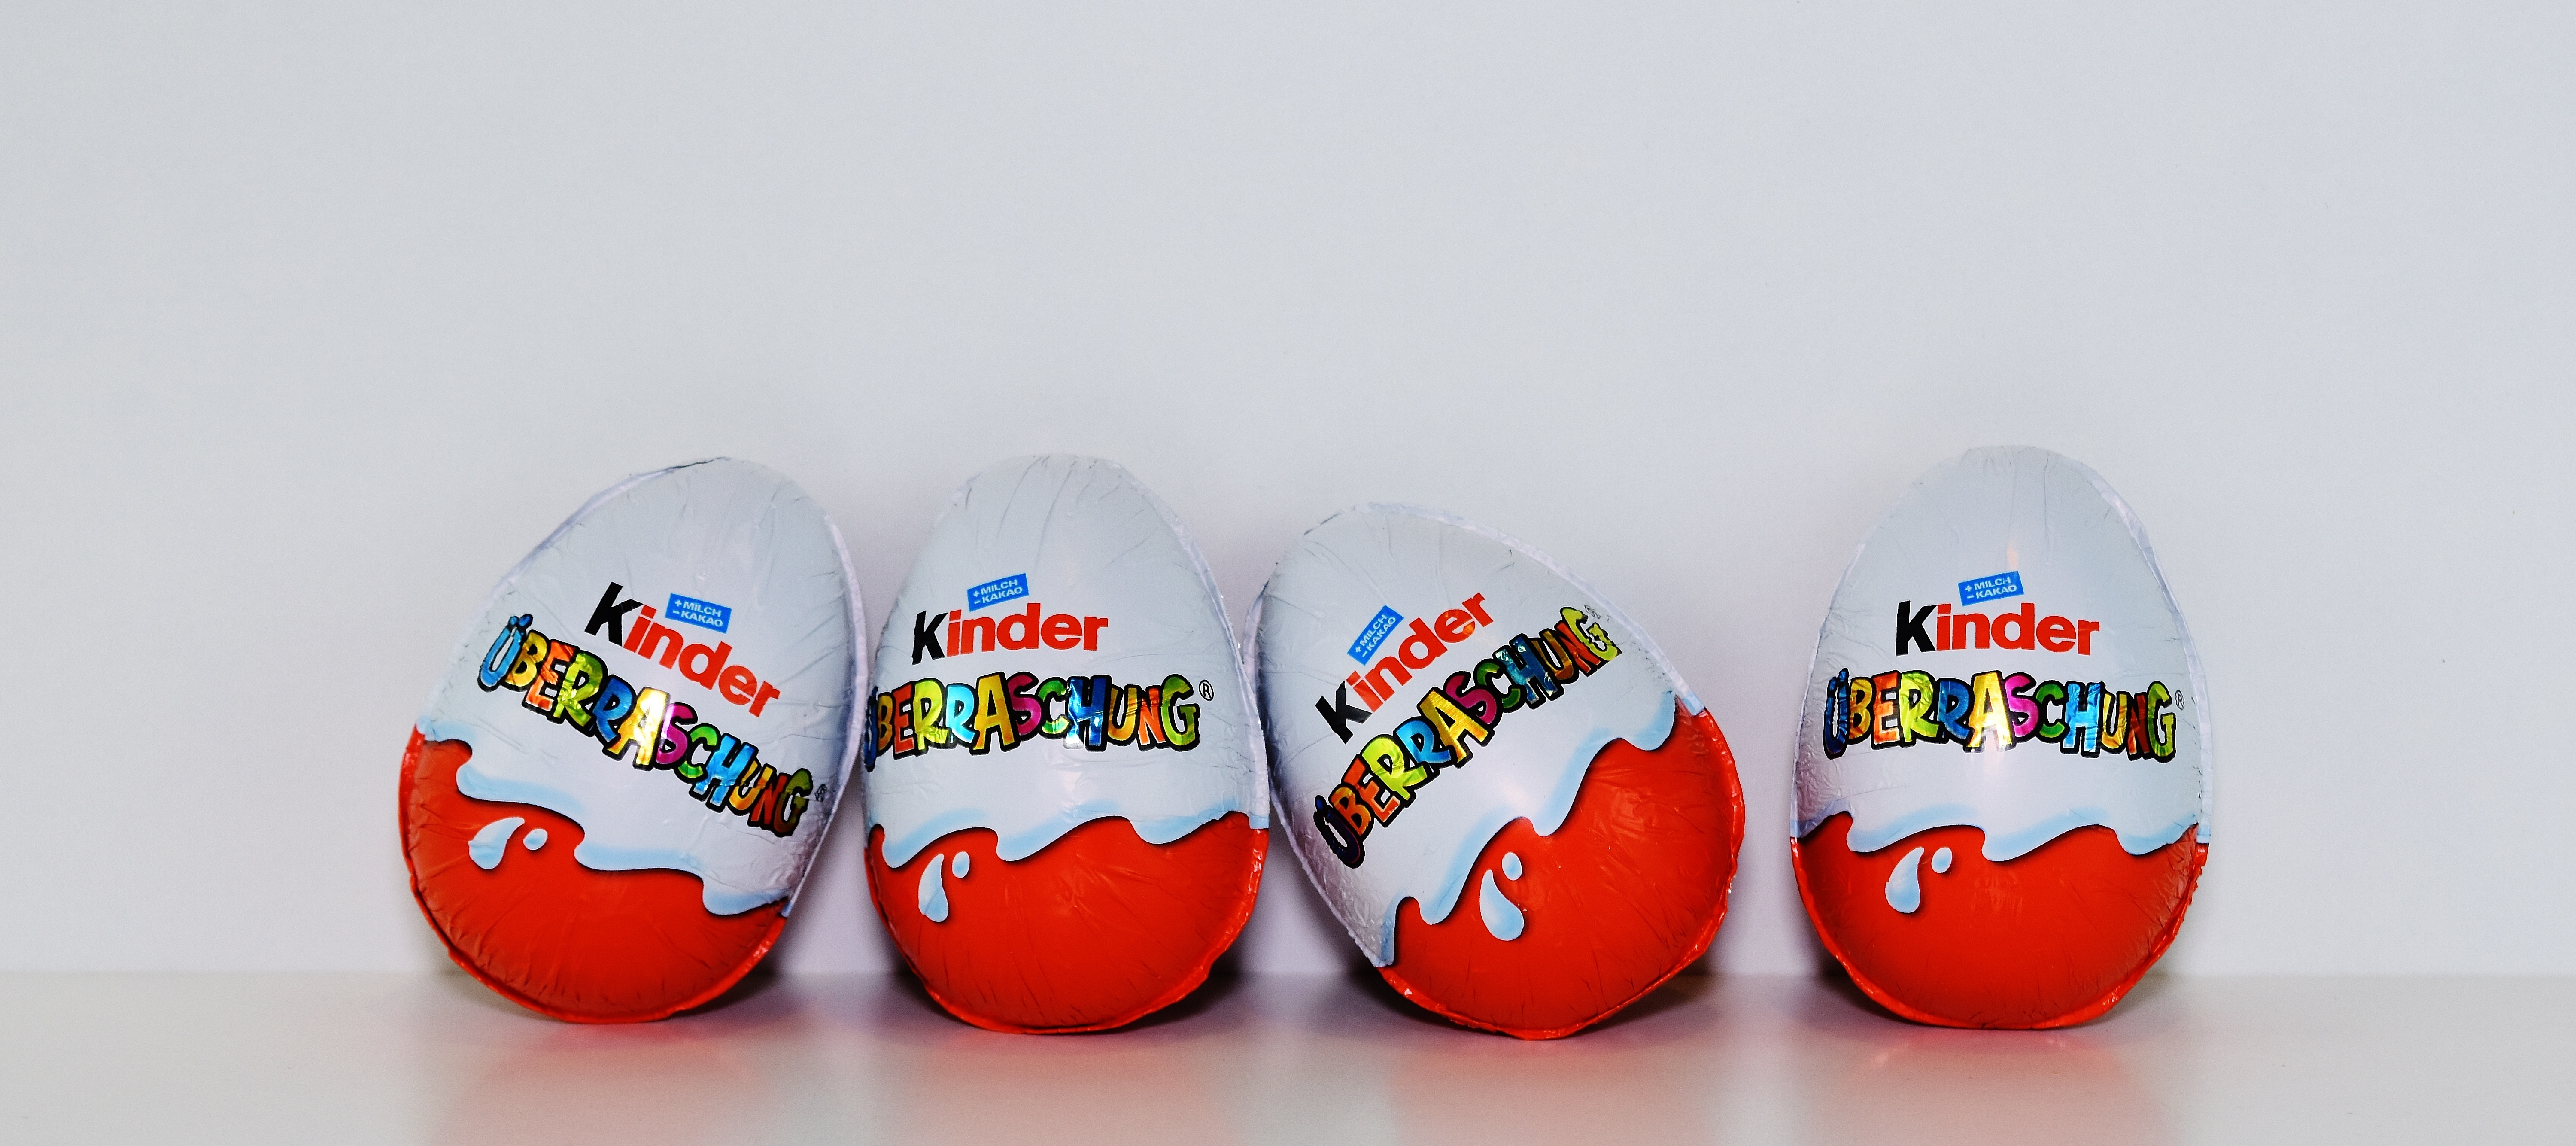
hand, shoe, play, finger, food, red, color, chocolate, egg, children, footwear, toys, easter, children toys, easter egg, surprise eggs